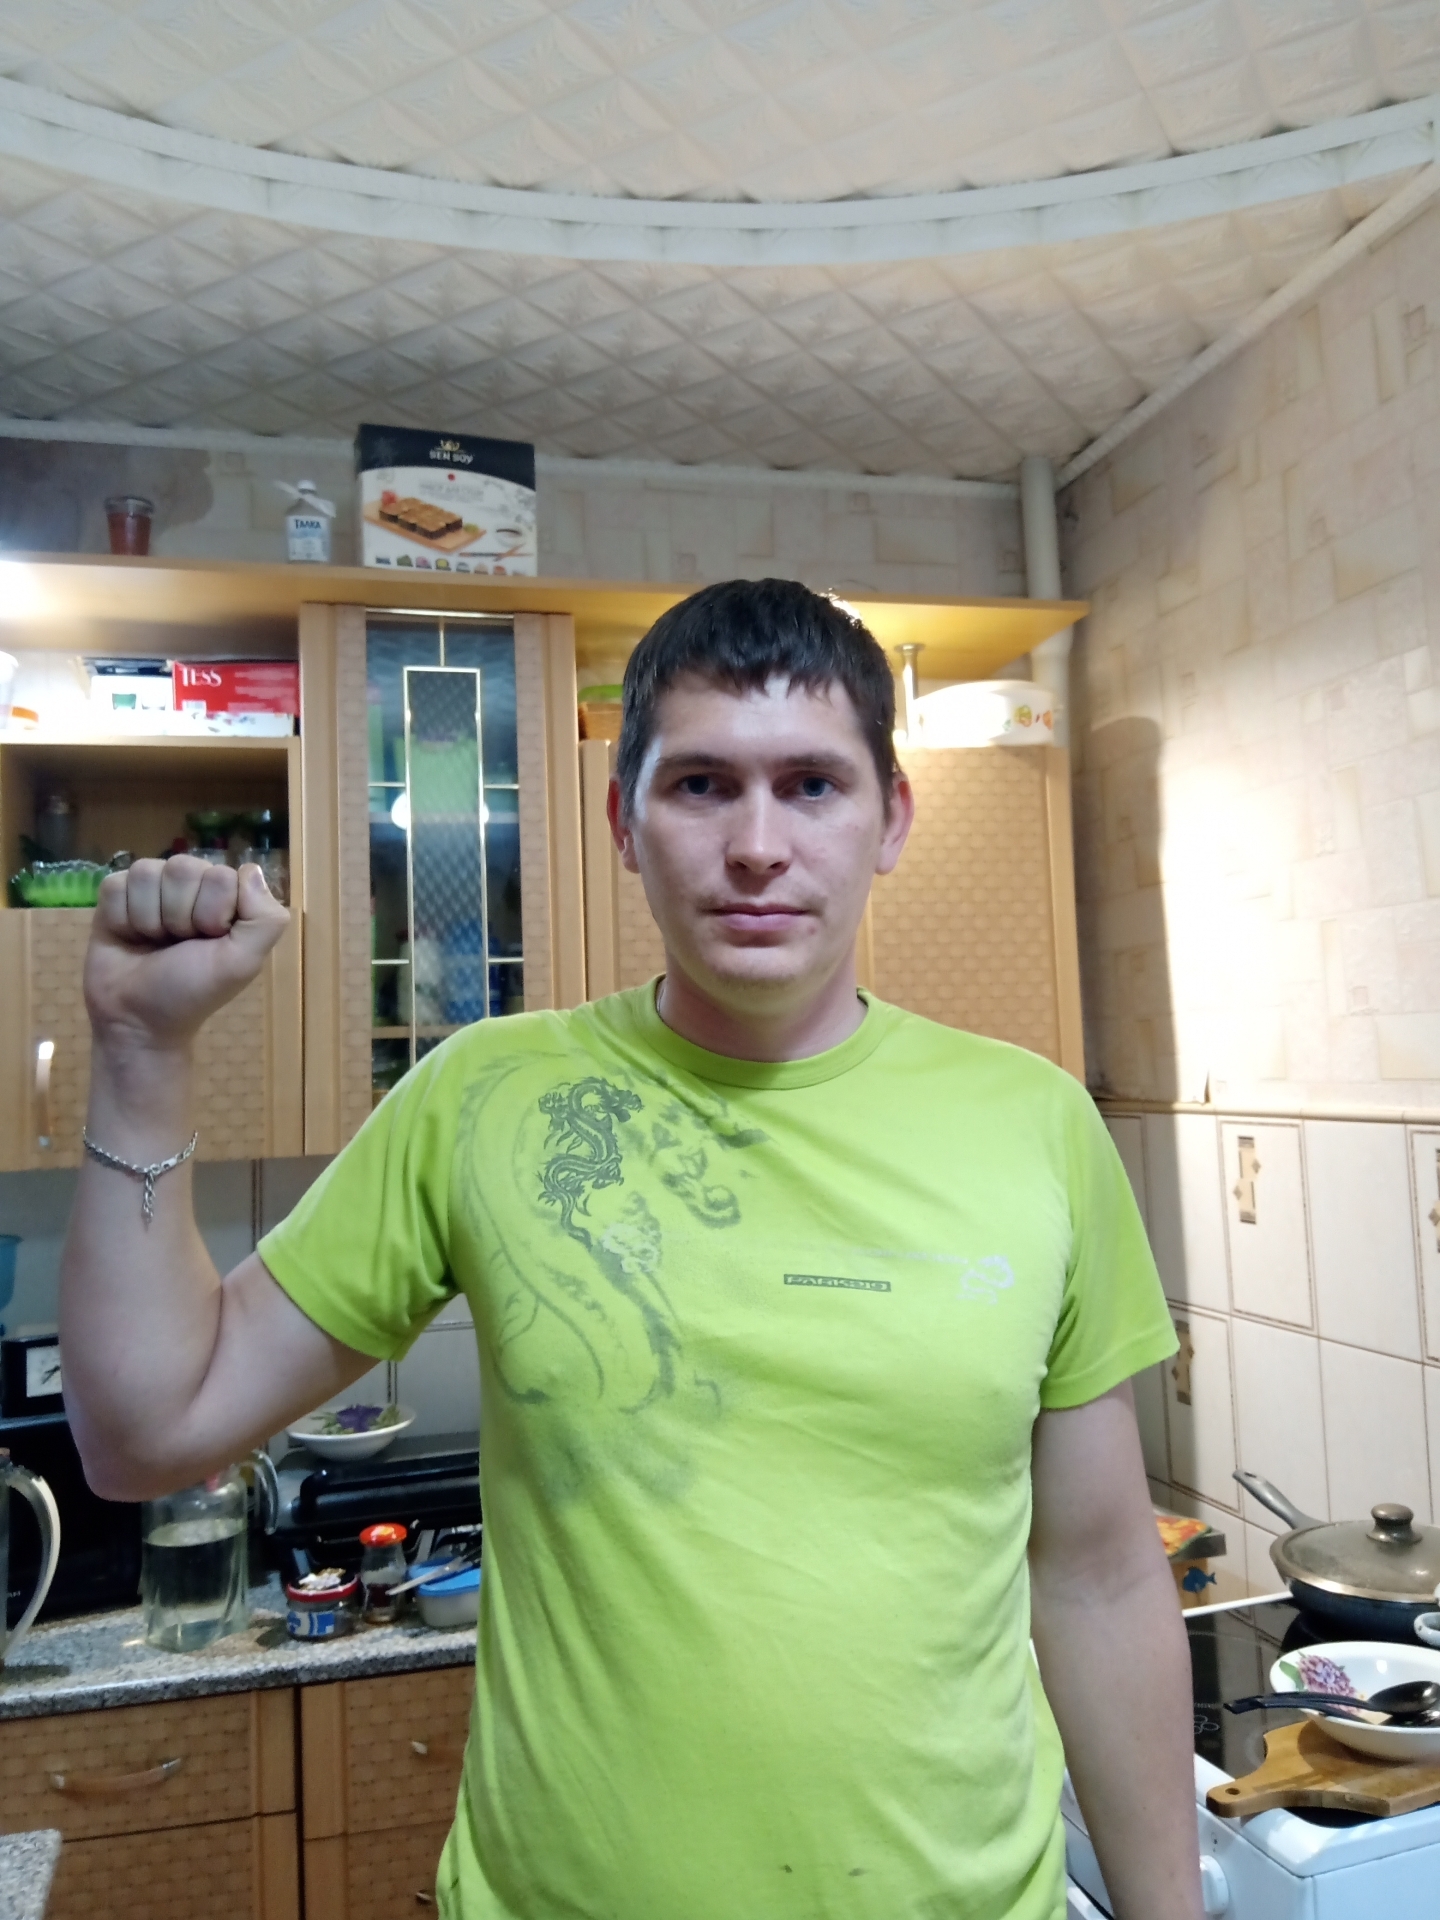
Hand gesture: fist